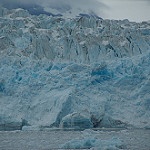
Scene: Outdoor